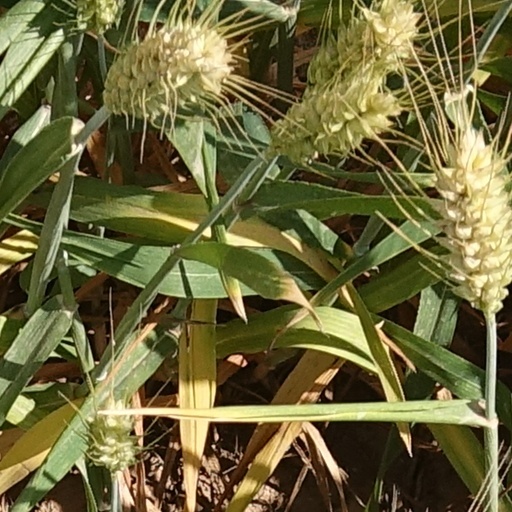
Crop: wheat